Turkish Australians

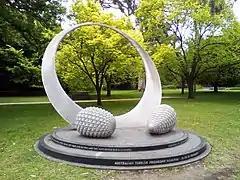
The Australian Turkish Friendship Memorial commissioned by the Turkish Sub-branch of the Victorian RSL honours WWI fallen soldiers and is a tribute to Australian-Turkish relations

The Turkish language is well maintained in Australia and is seen as very important for the self-identification of Turkish Australians. There are numerous Turkish private schools, including Ilim College, Irfan College, Sirius (previously known as Isik) College, Damla College and Burc College that cater for Turkish Australian students.